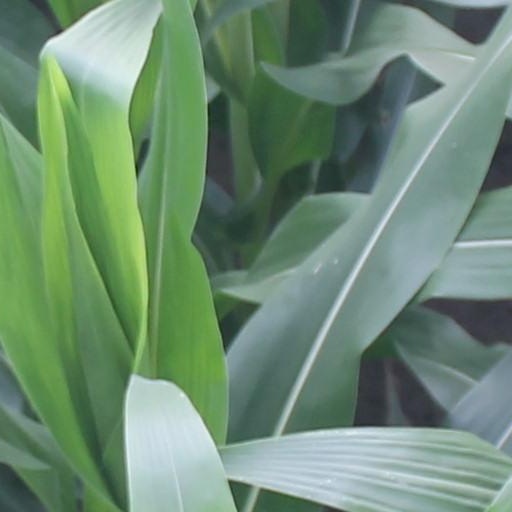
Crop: maize; corn